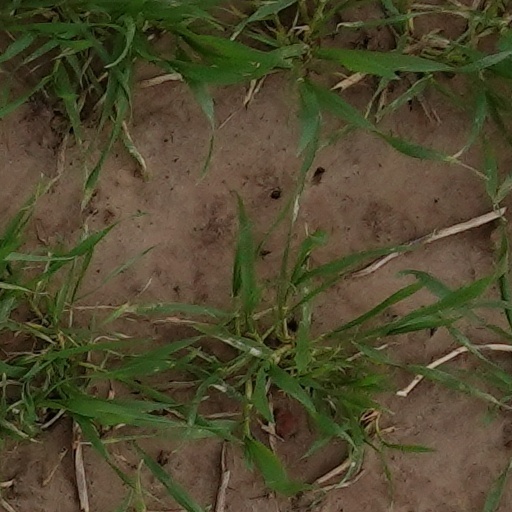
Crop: wheat